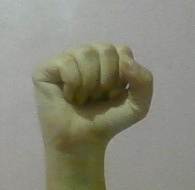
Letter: saad